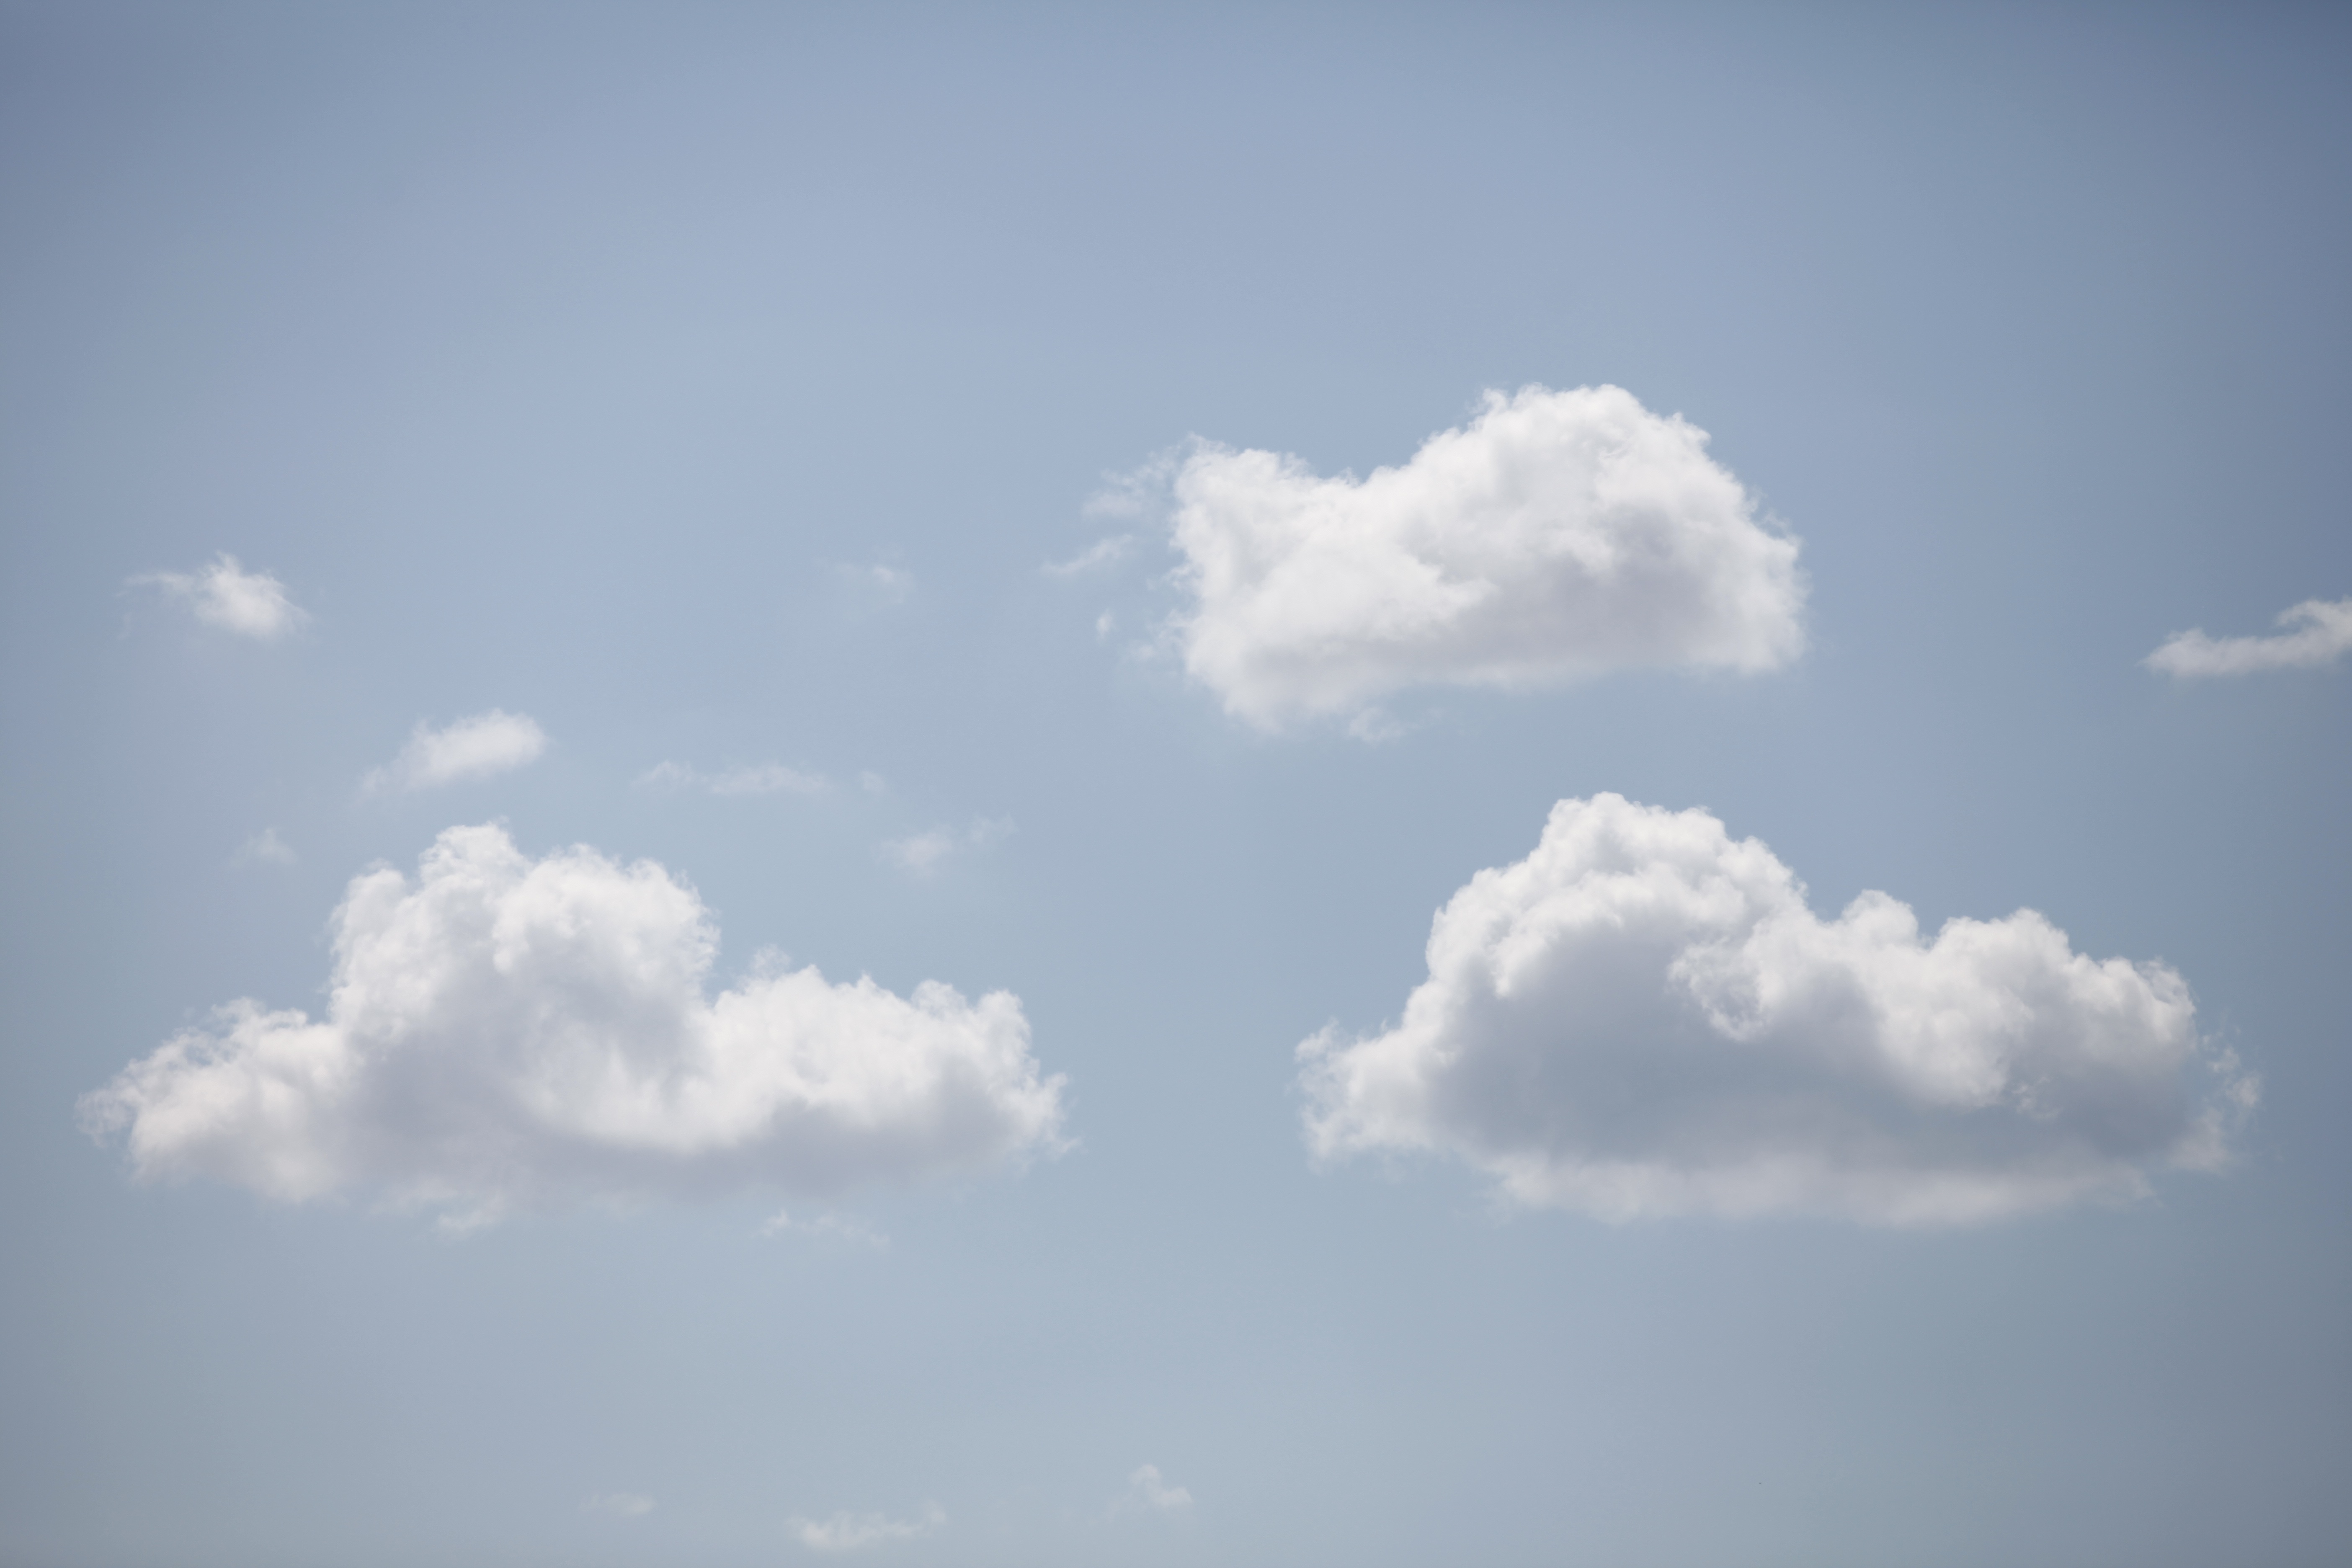
horizon, cloud, sky, white, sunlight, atmosphere, summer, daytime, cumulus, blue, solar, clouds, meteorological phenomenon, atmosphere of earth